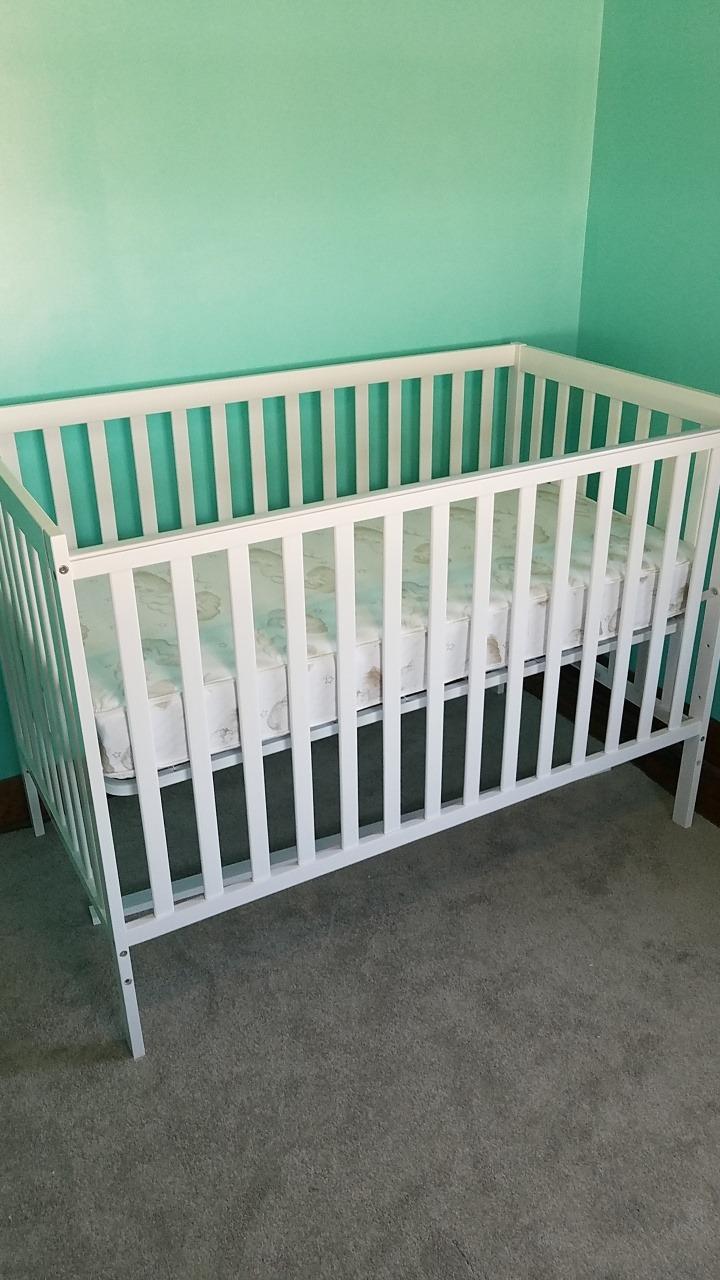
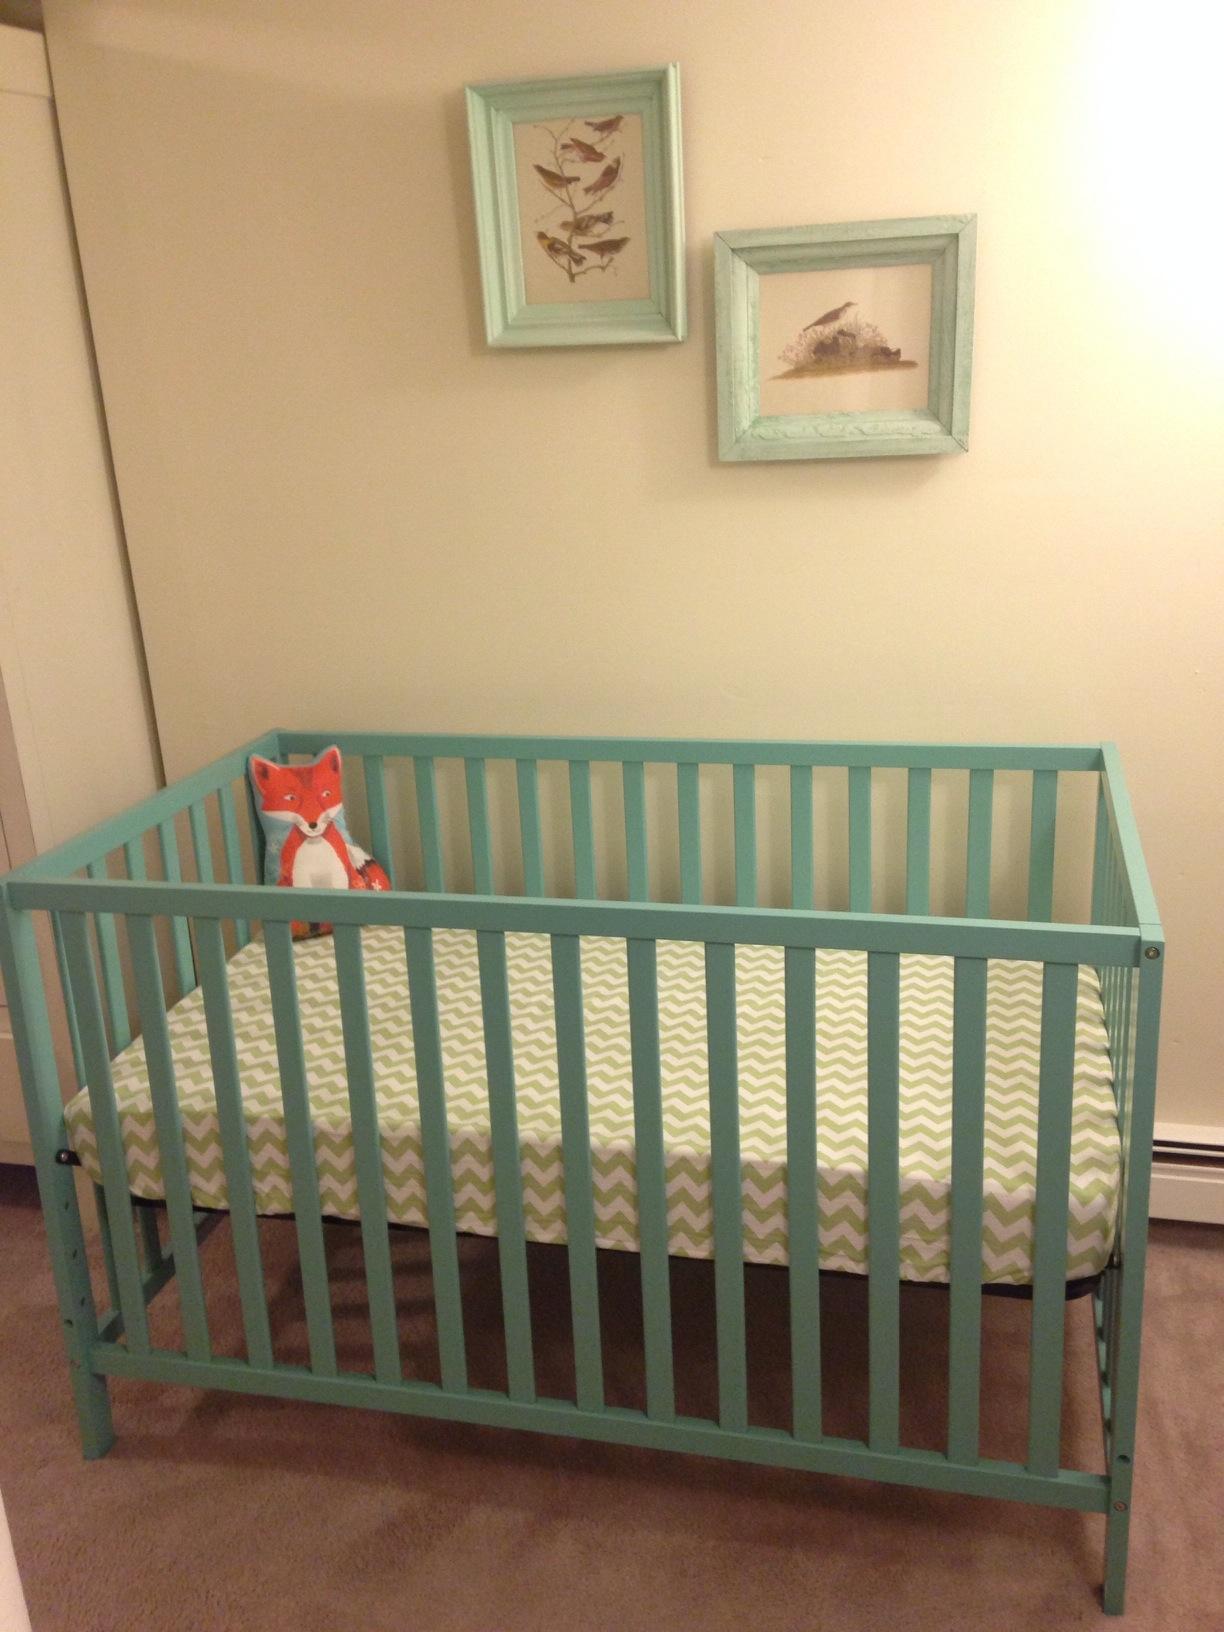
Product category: products_crib
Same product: no